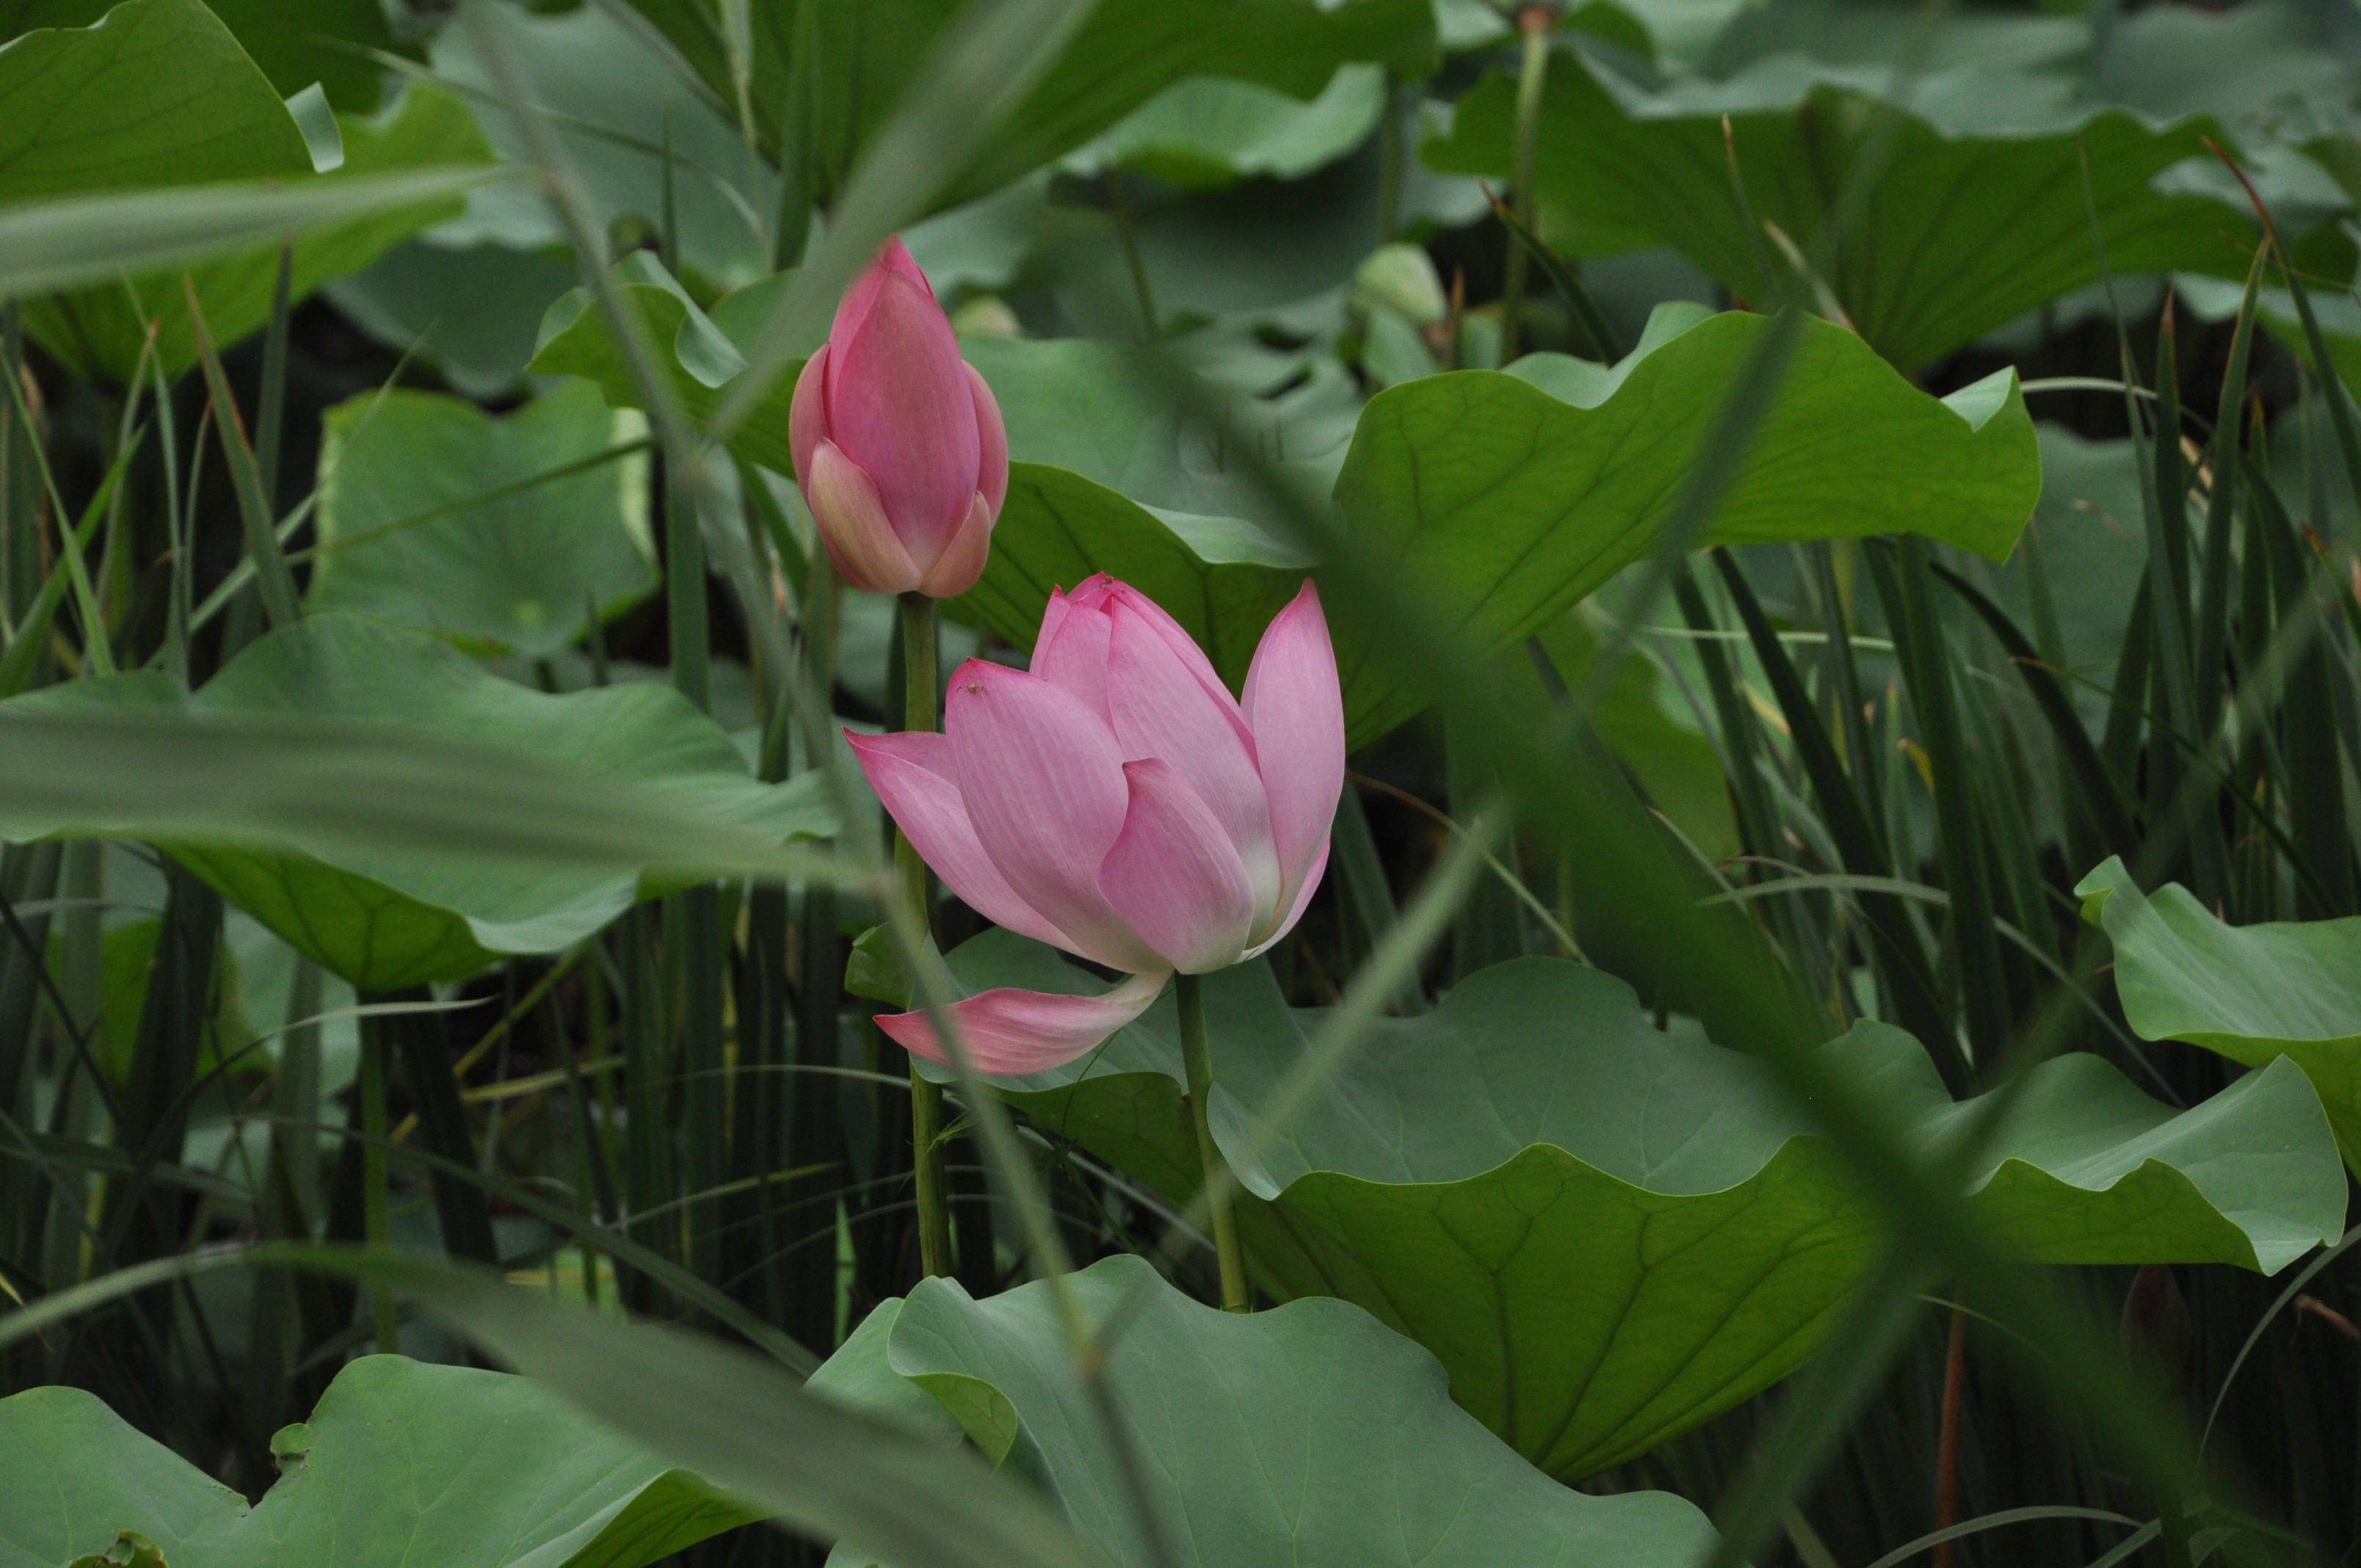
plant, flower, petal, green, botany, sacred lotus, aquatic plant, flora, flowers, lotus, arum, lotus leaf, green leaf, flowering plant, land plant, lotus family, proteales